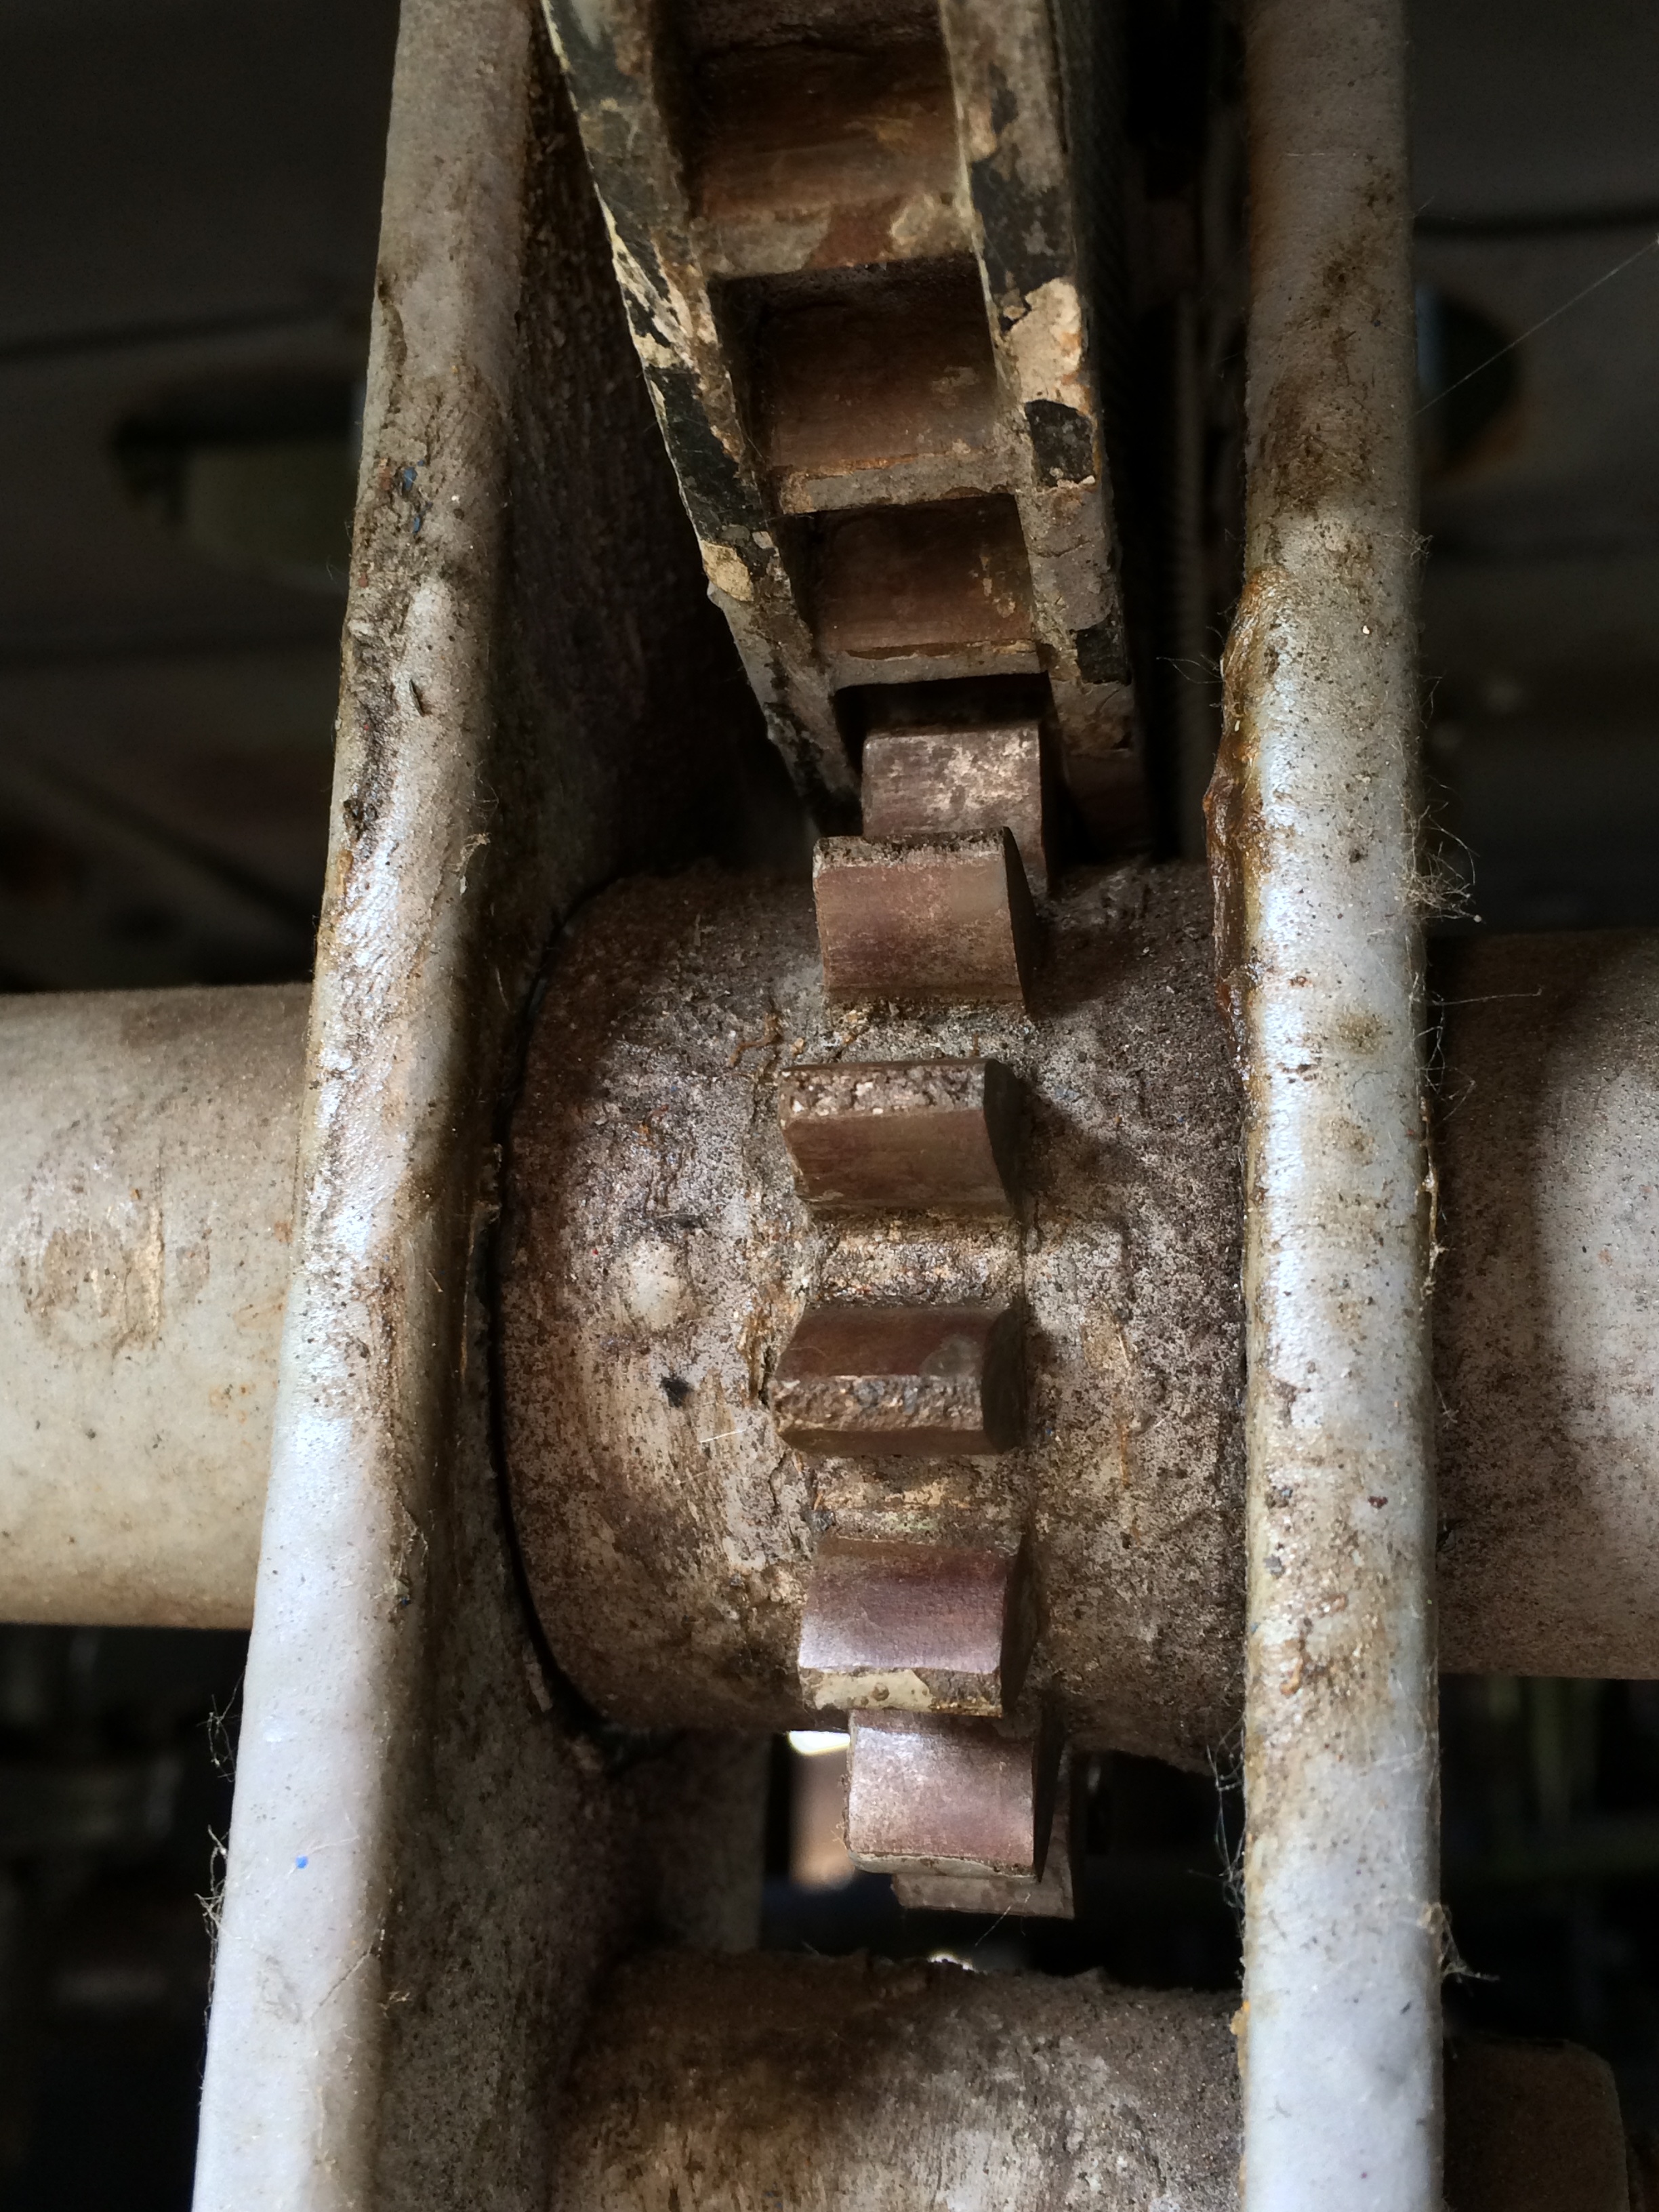
structure, wood, old, rust, statue, column, gear, drive, metal, machine, close, material, close up, sculpture, art, temple, iron, carving, historically, transmission, mechanics, gearings, ancient history